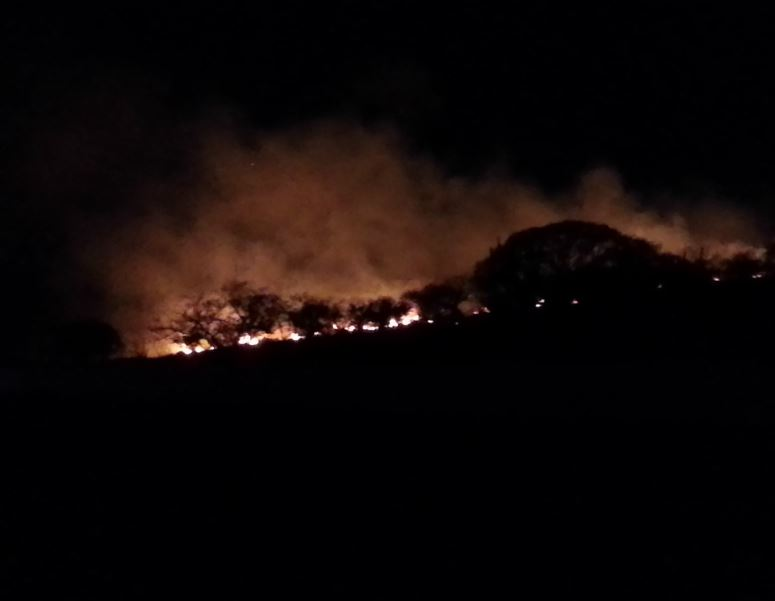
Fire: yes
Smoke: yes